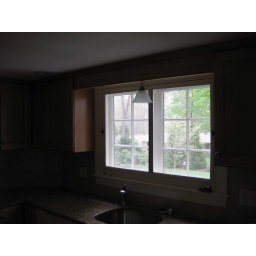
kitchen light over sink